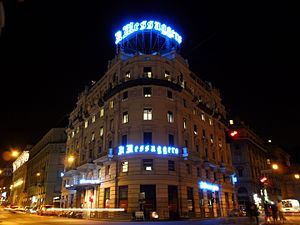
Il Messaggero
Il Messaggeros hovedkontor i Rom.
Il Messaggero er en italiensk avis, der udgives fra Rom. I 2005 havde avisen et oplag på 230.697, hvilket gør den til landets femtestørste. Politisk er avisen kristendemokratisk.